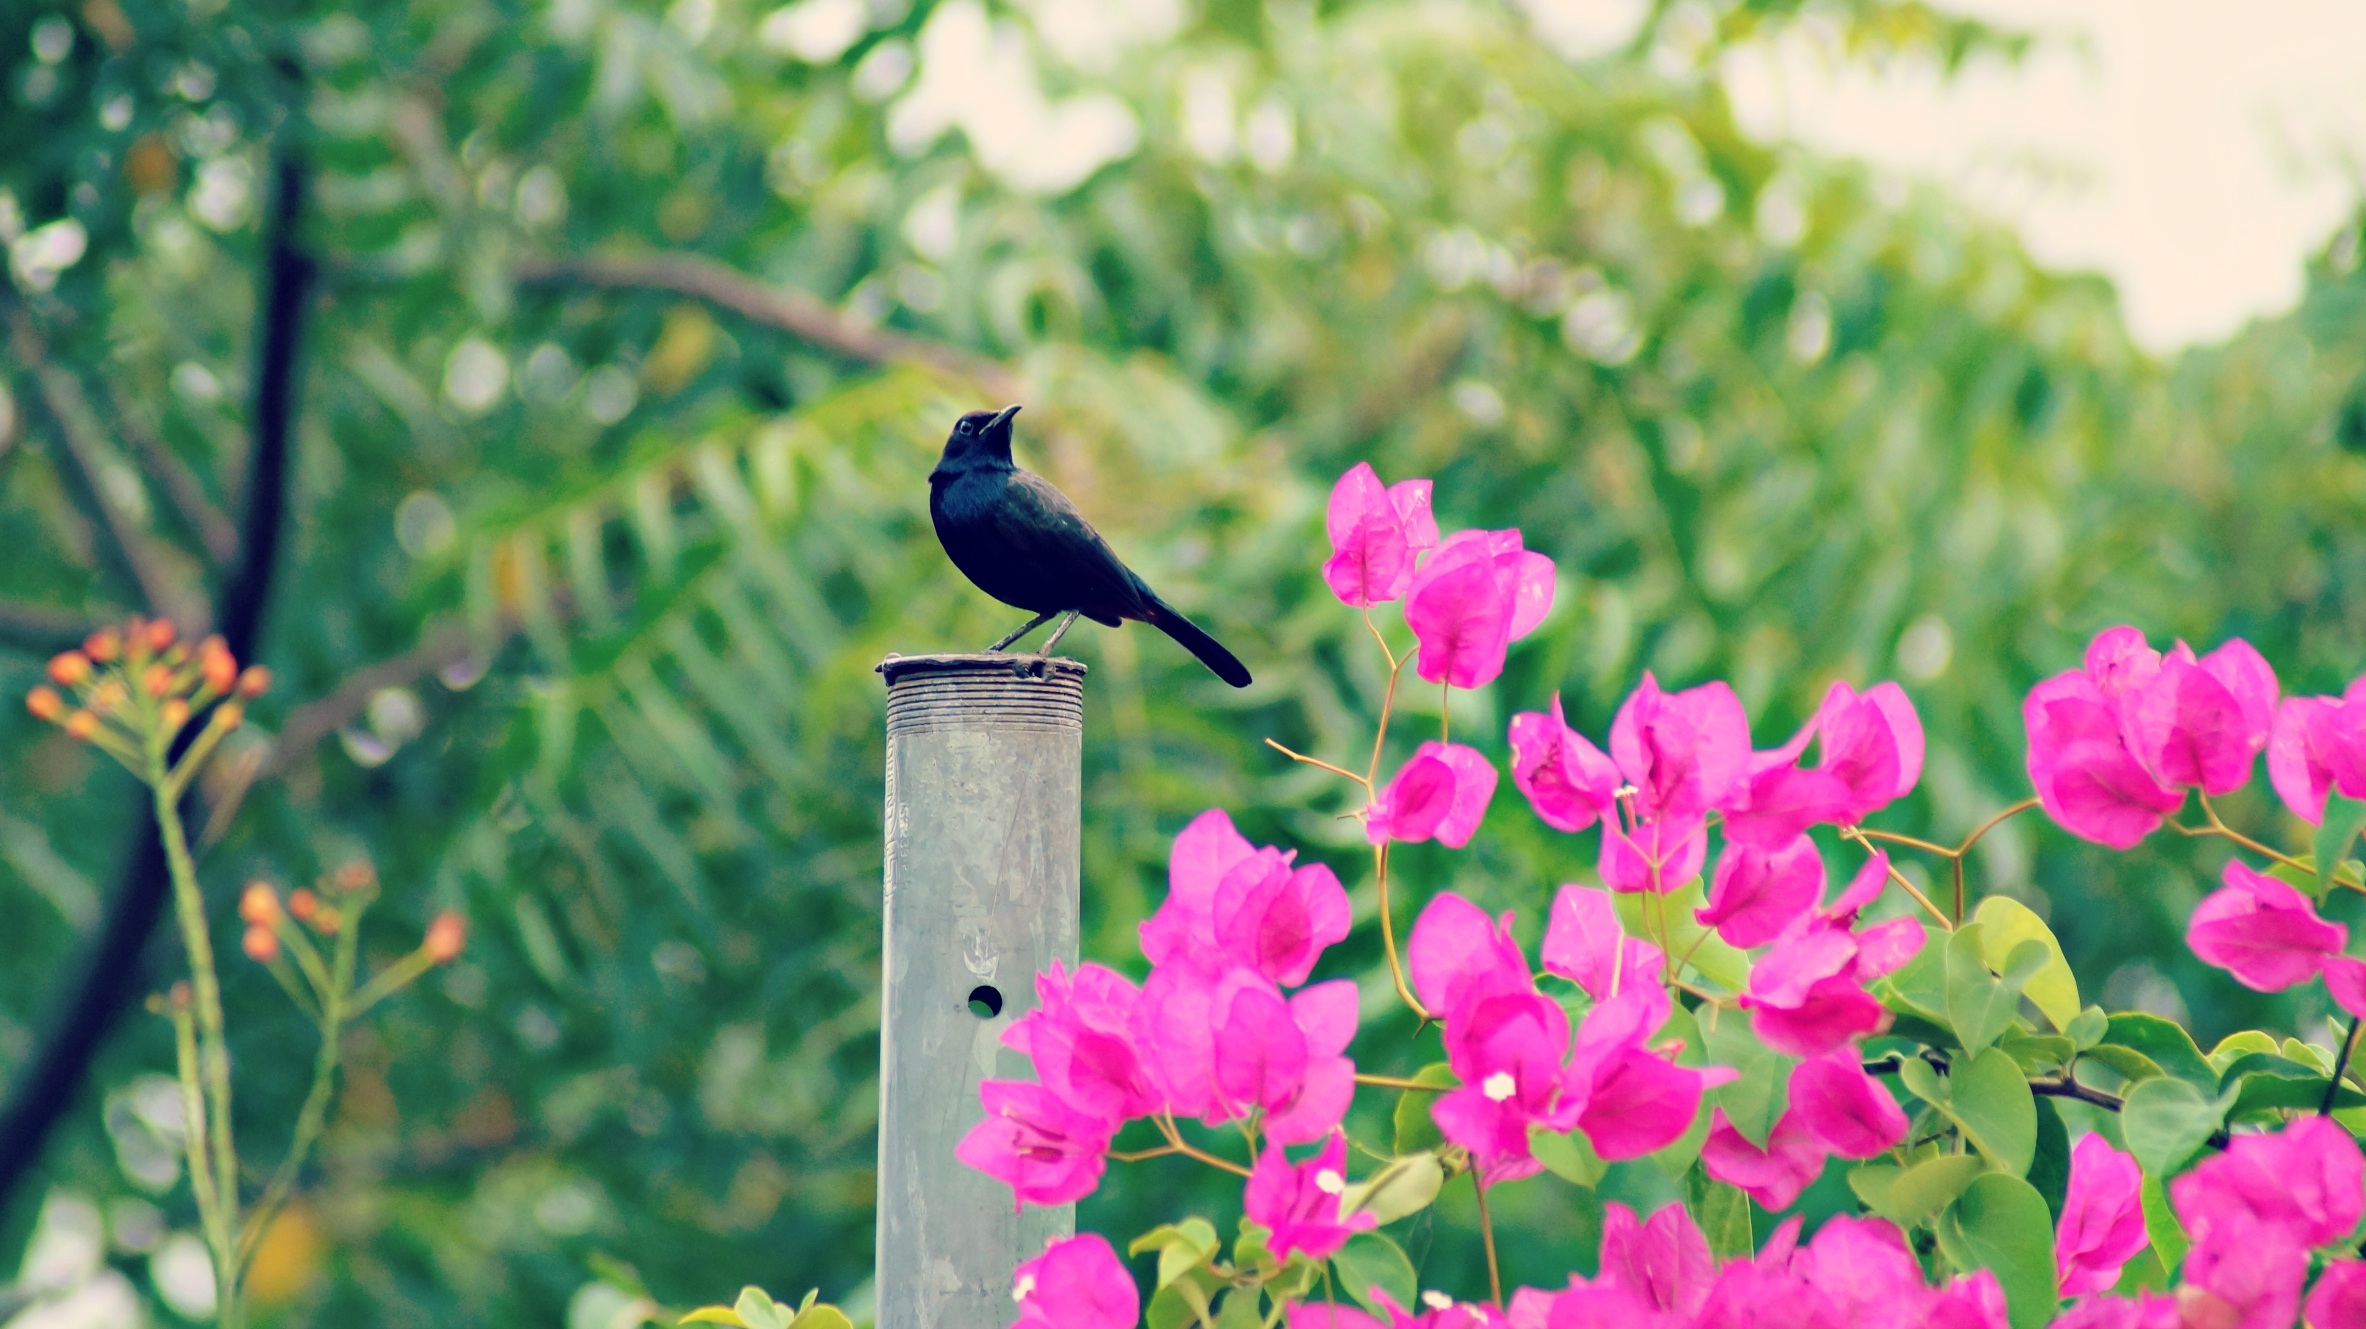
nature, branch, blossom, bird, plant, flower, green, botany, garden, flora, fauna, shrub, perching bird